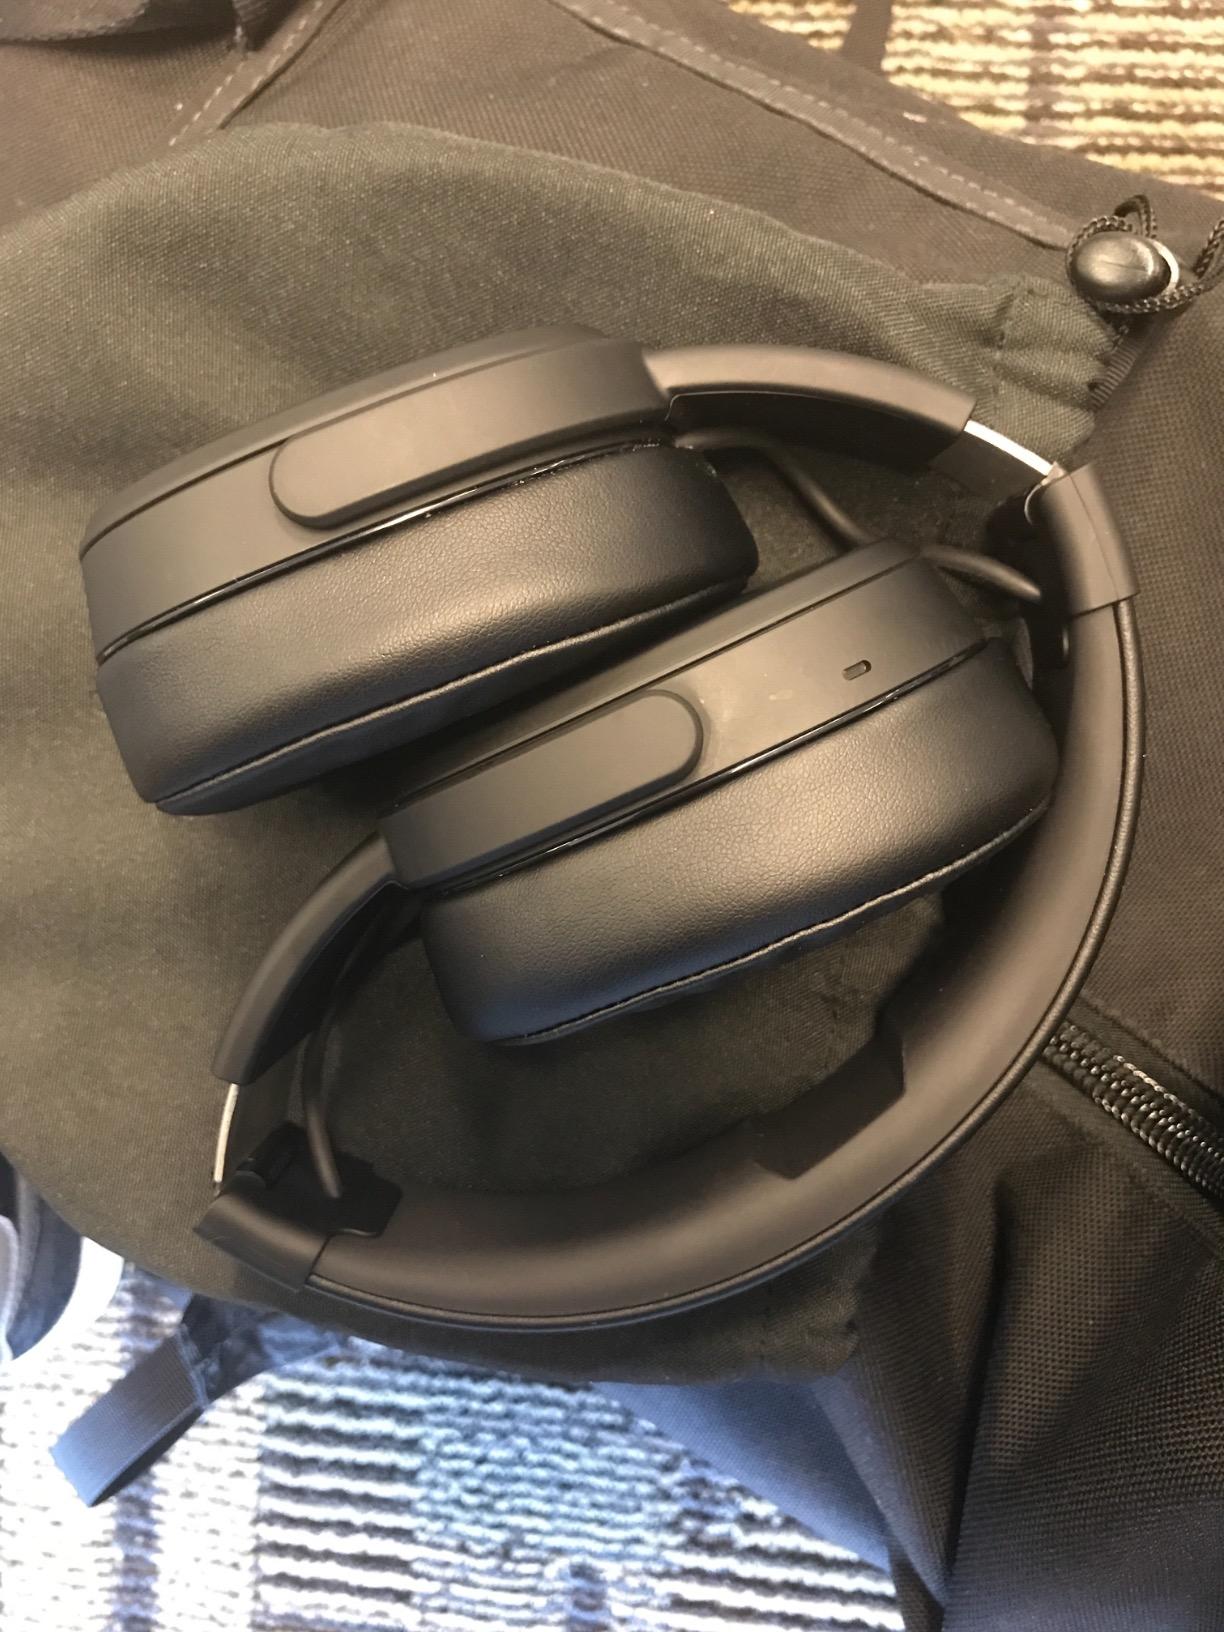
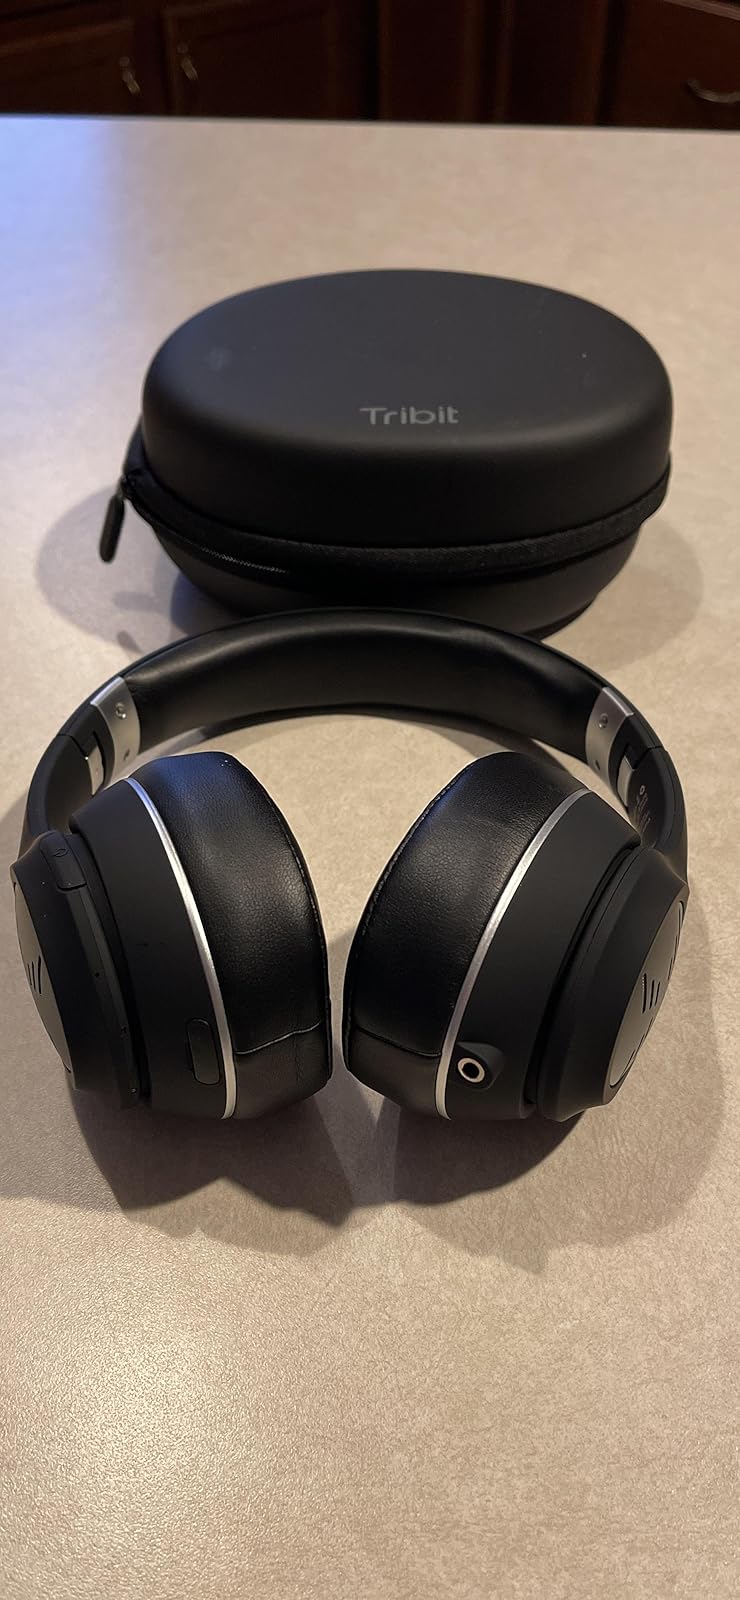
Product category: headphones
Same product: no